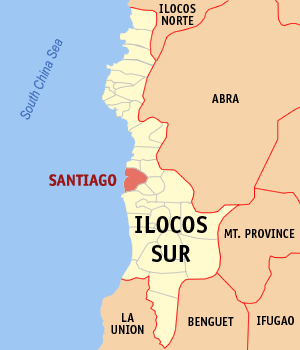
Santiago est une municipalité de 4ᵉ classe située dans la province d'Ilocos Sur aux Philippines. Selon le recensement de 2010 elle est peuplée de 17 958 habitants.